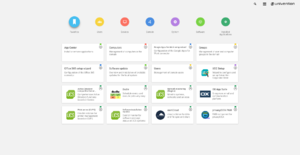
Univention Corporate Server est un système d'exploitation de serveur, dérivé de Debian GNU/Linux, doté d'un système de gestion intégré pour l'administration multiplateformes de serveurs, de services, de clients, de bureaux et d'utilisateurs, ainsi que de machines virtuelles, exploitées sous UCS. À partir d'UCS 4.0, les machines virtuelles peuvent être administrées aussi bien sur des serveurs locaux que sur des plateformes cloud de type OpenStack et Amazon EC2 Univention est également compatible avec les fonctions fournies dans de nombreuses sociétés par Microsoft Active Directory pour l'administration d'ordinateurs fonctionnant sous Microsoft Windows. via l'intégration du logiciel open source Samba 4. Depuis UCS 3.1, il est possible d'installer les composants basés sur UCS et les produits tiers établis certifiés pour UCS via l'Univention App Center. Depuis UCS 4.0-2, il est aussi possible de laisser courir des conteneurs de Docker sur des systèmes d'UCS.